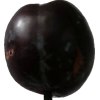
Label: plum